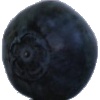
Label: blueberry